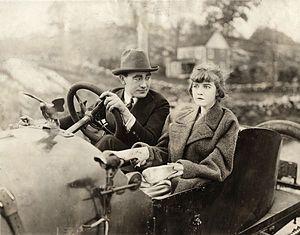
Betty of Greystone est un film muet américain réalisé par Allan Dwan et sorti en 1916.